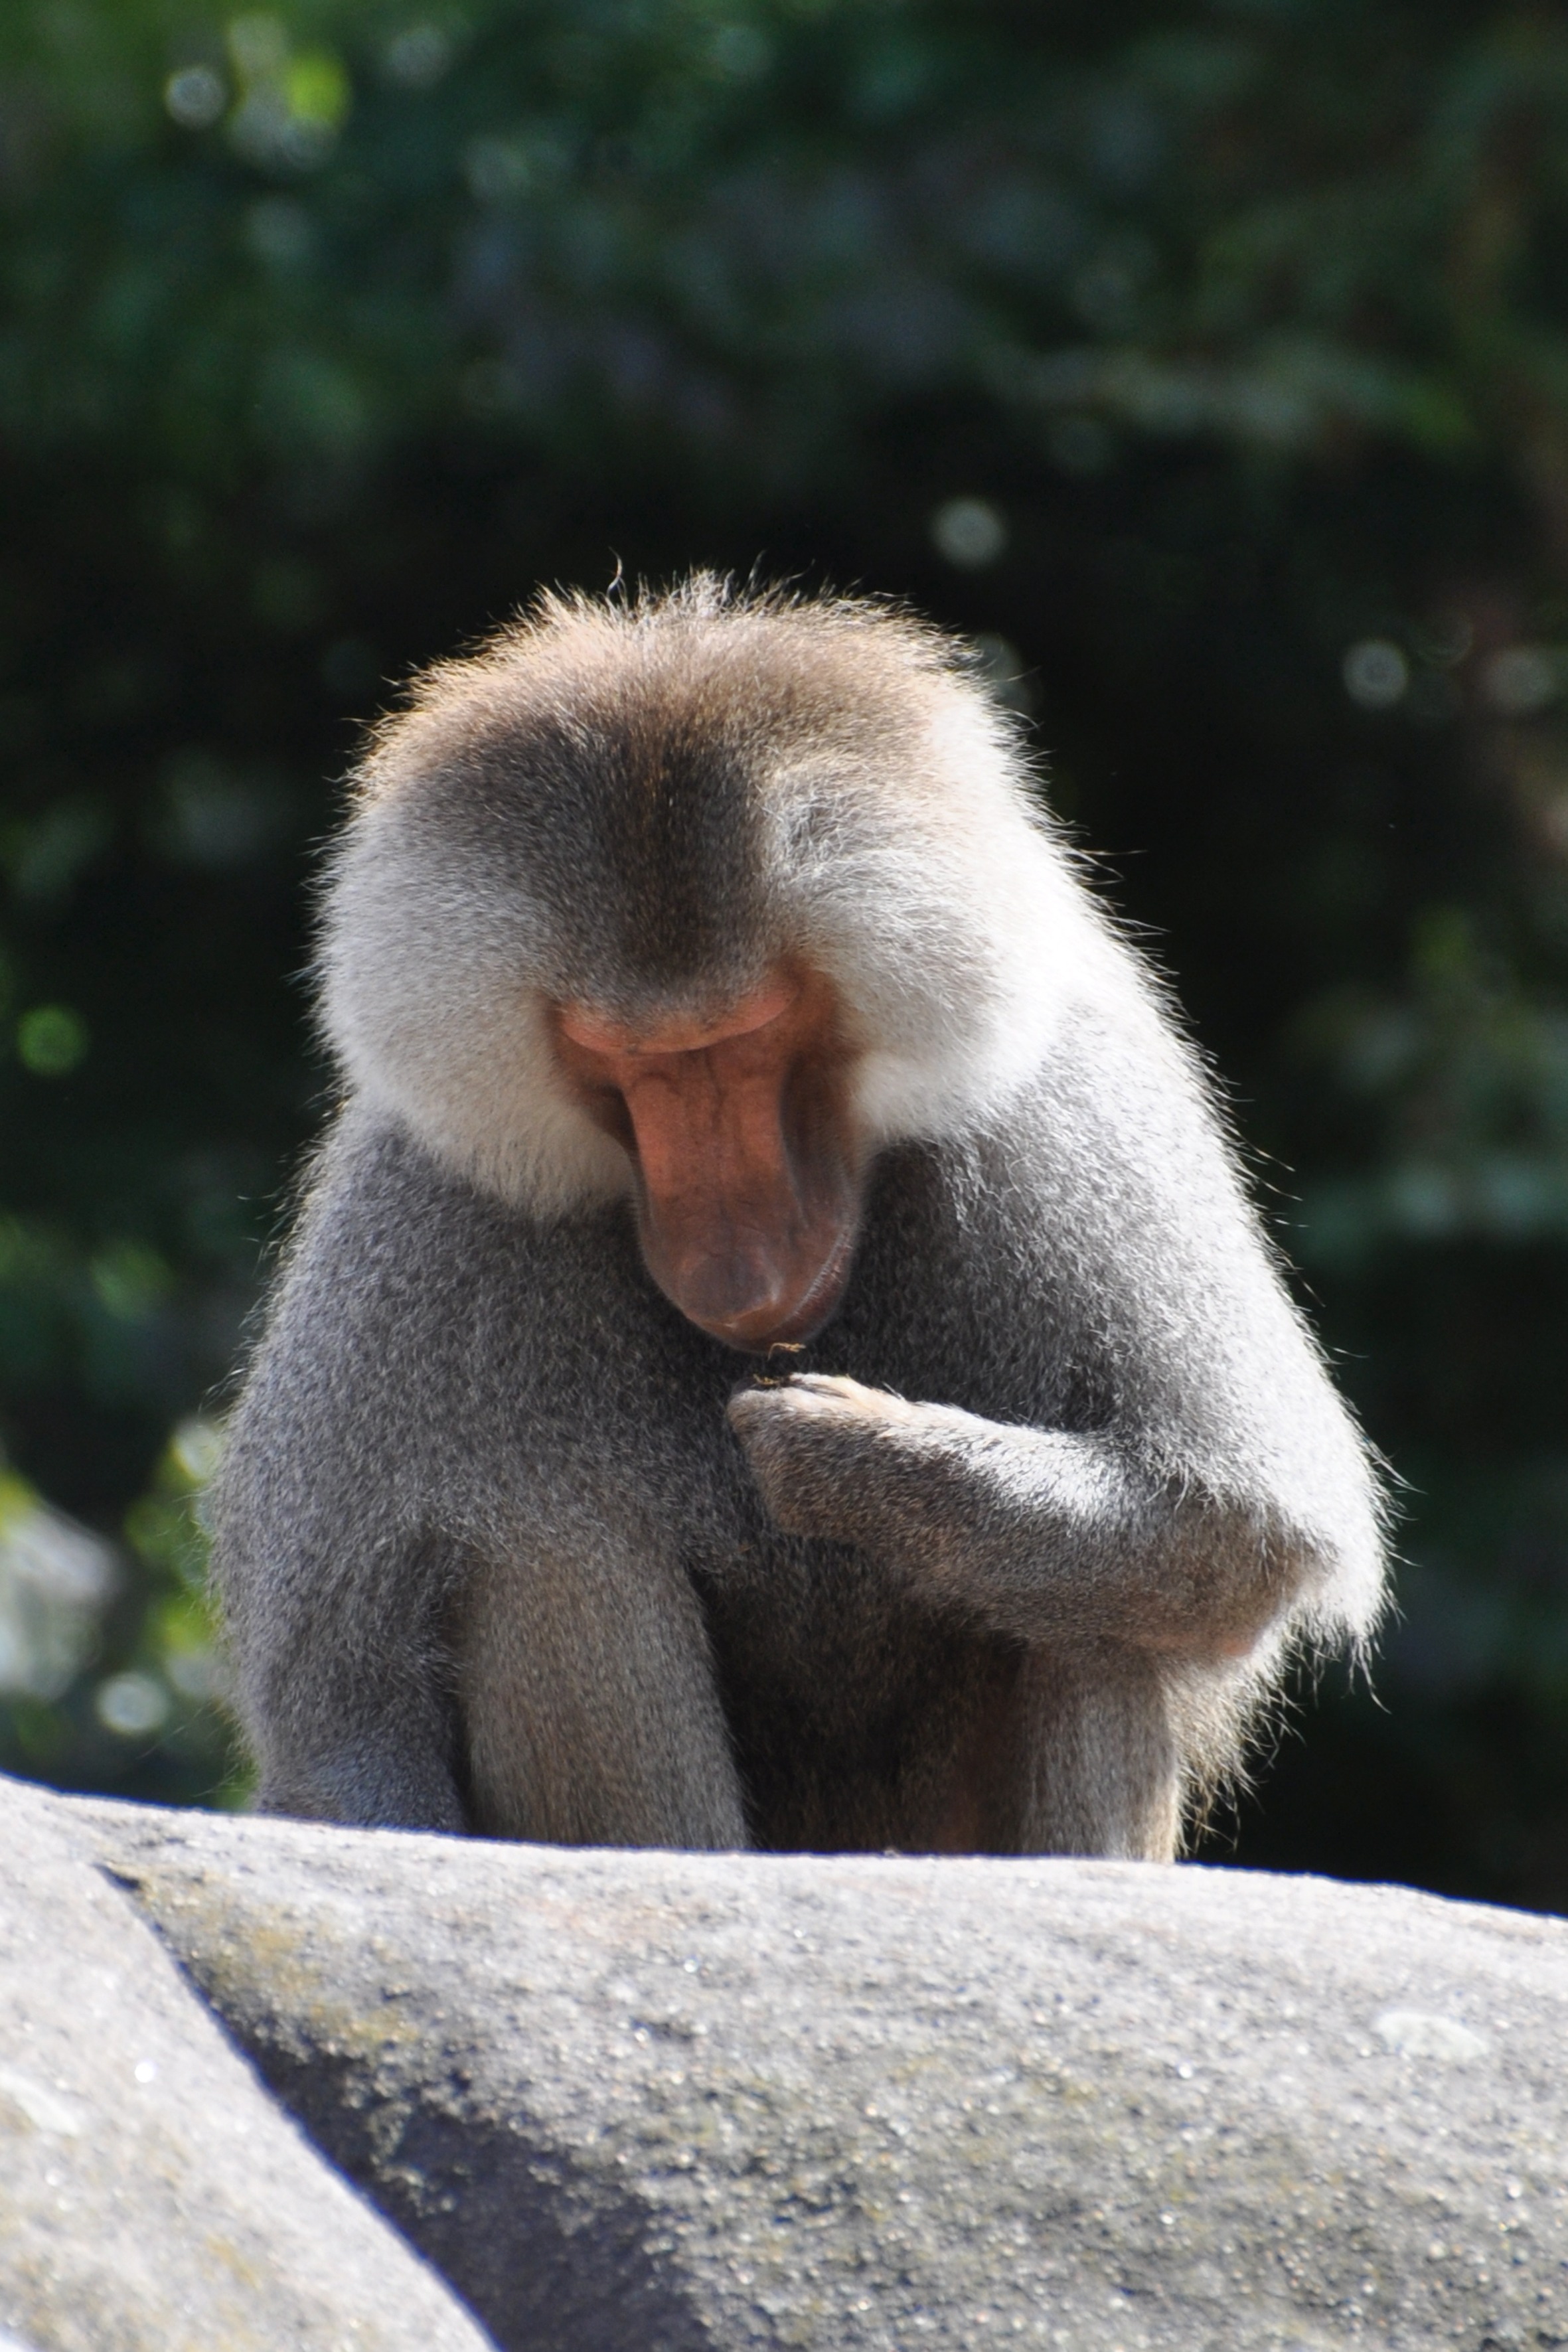
animal, wildlife, zoo, mammal, monkey, fauna, primate, sit, grey, baboon, vertebrate, macaque, old world monkey, examine